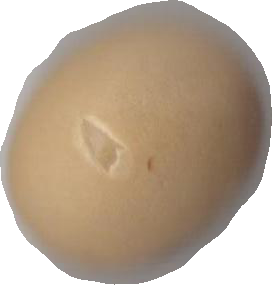
Variety: Dega